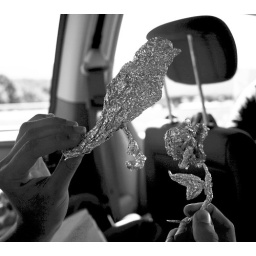
one box of tin foil: $1.99. hours of sculptural fun: priceless. (bird by me, flower by anna)